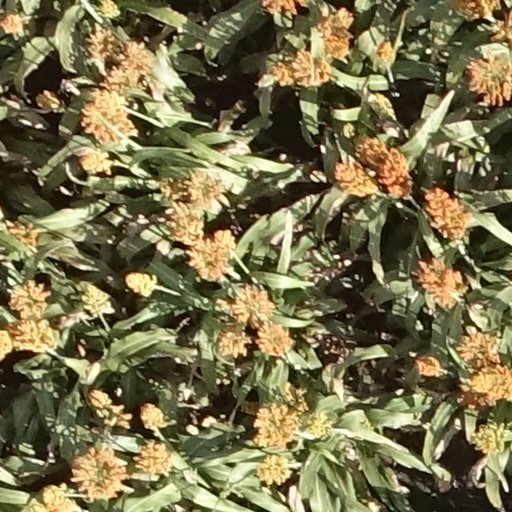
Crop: sorghum